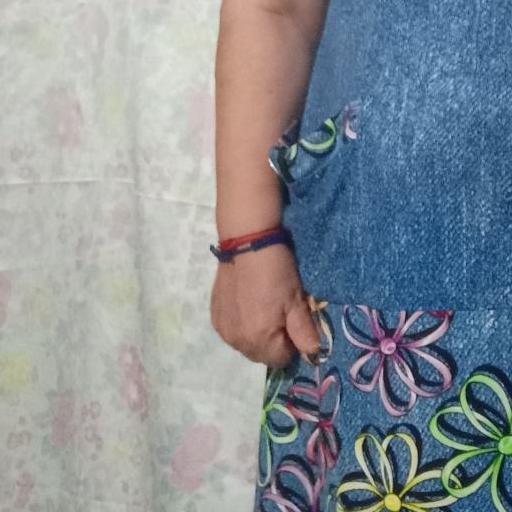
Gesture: no_gesture